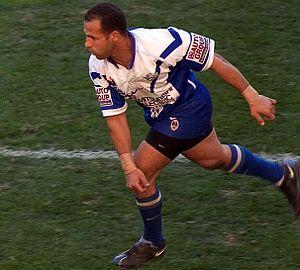
Hazem El Masri est un ancien joueur australo-libanais de rugby à XIII. Il évoluait principalement au poste d'ailier mais aussi parfois au poste d'arrière. Il a été international australien et libanais, il a été aussi sélectionné pour les New South Wales Blues dans les State of Origin. Dans le championnat australien, il a fait toute sa carrière dans un seul club, les Canterbury Bulldogs, avec lesquels il gagna le titre en 2004. Il a longtemps détenu le record de points marqués en National Rugby League avant d'être détrôné par Cameron Smith. Le vendredi 15 mai 2009, El Masri a disputé son 300ᵉ match de championnat. Son 300ᵉ match a marqué un nouveau record, devenant le premier joueur des Bulldogs à franchir ce cap. El-Masri a joué son dernier match le 25 septembre 2009 contre les Parramatta Eels en demi-finale de la NRL.